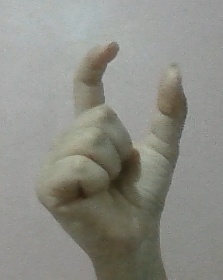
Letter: nun